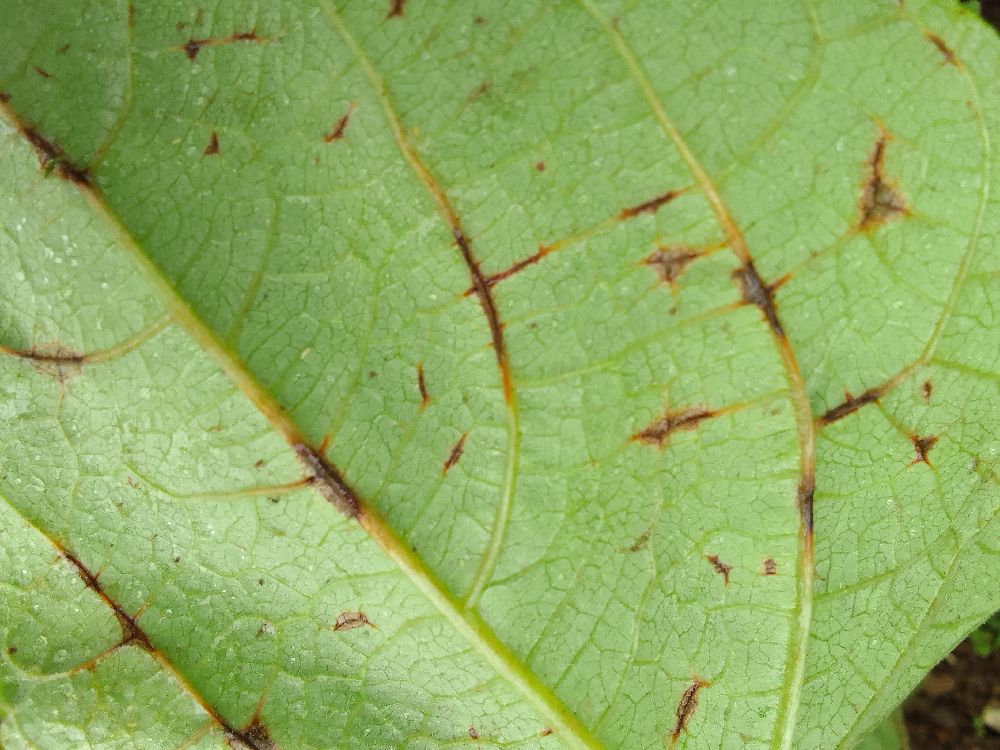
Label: anthracnose